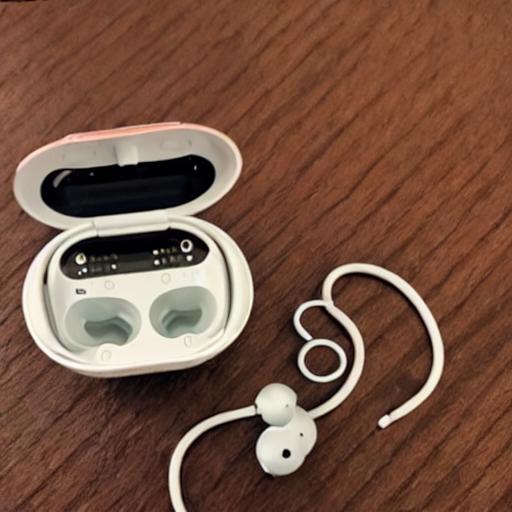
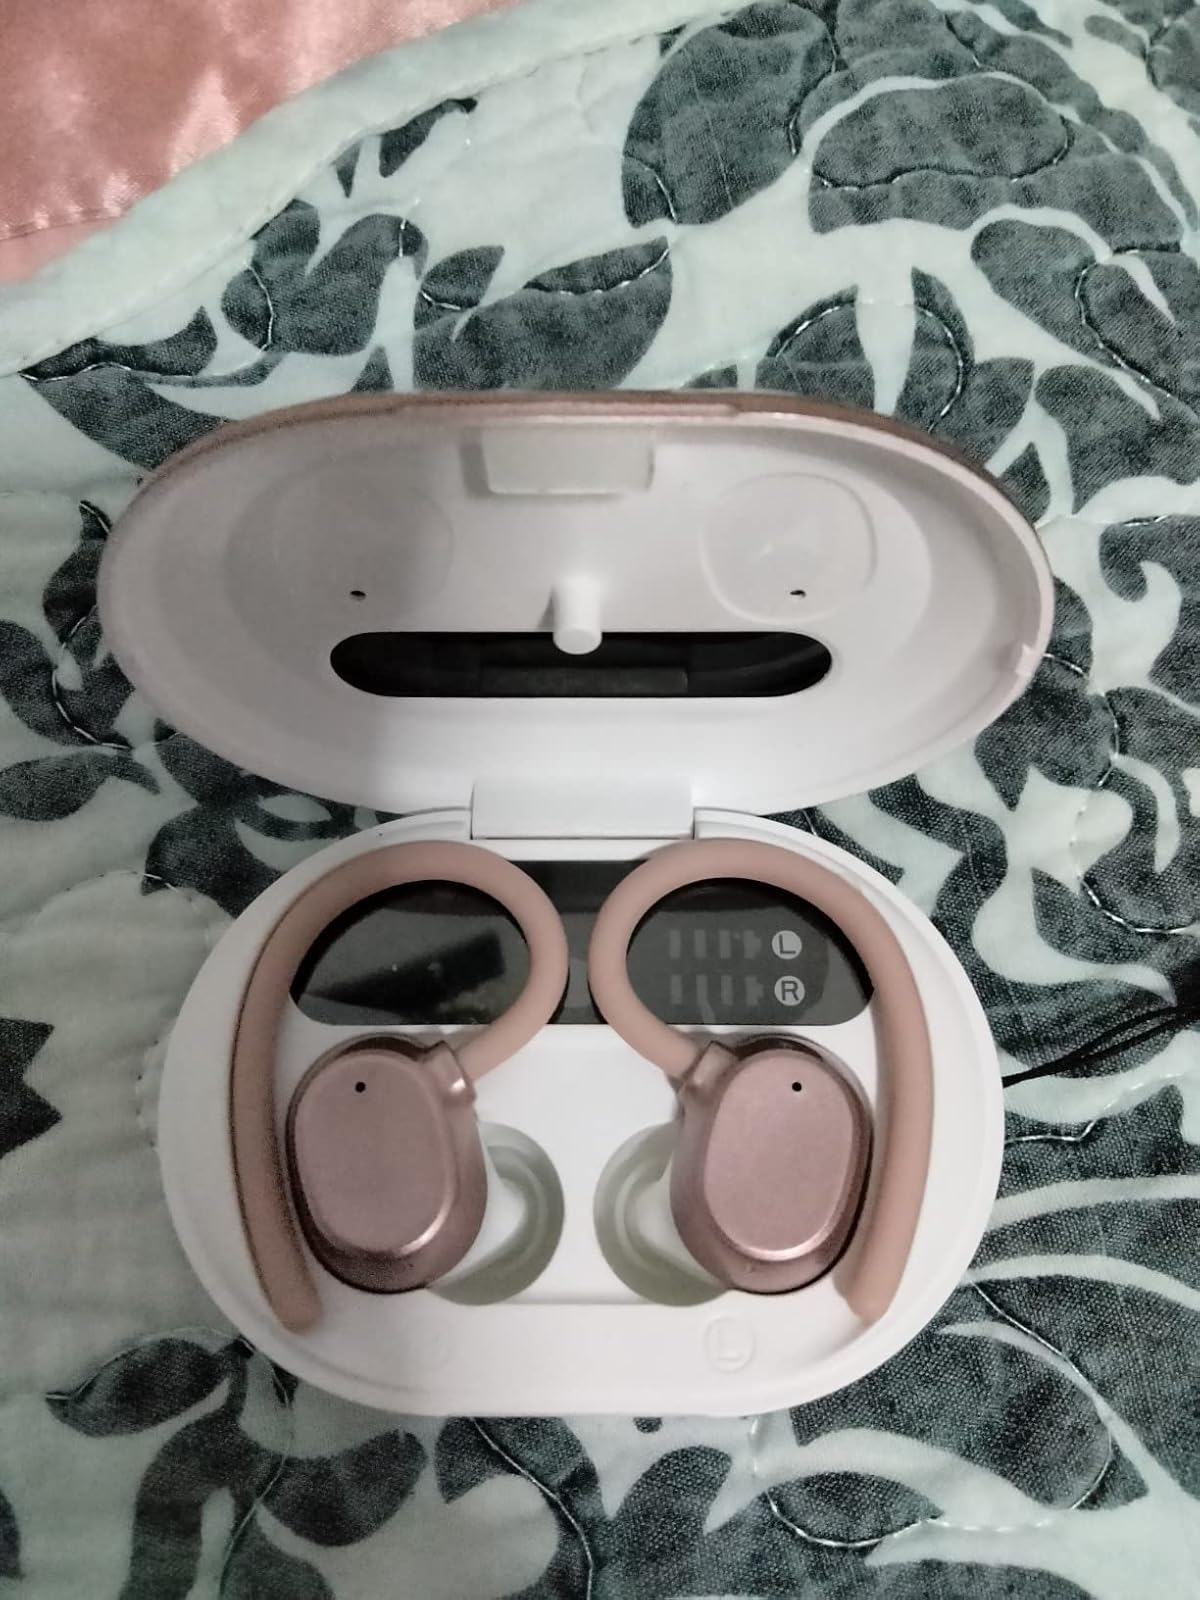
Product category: earbuds
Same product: no